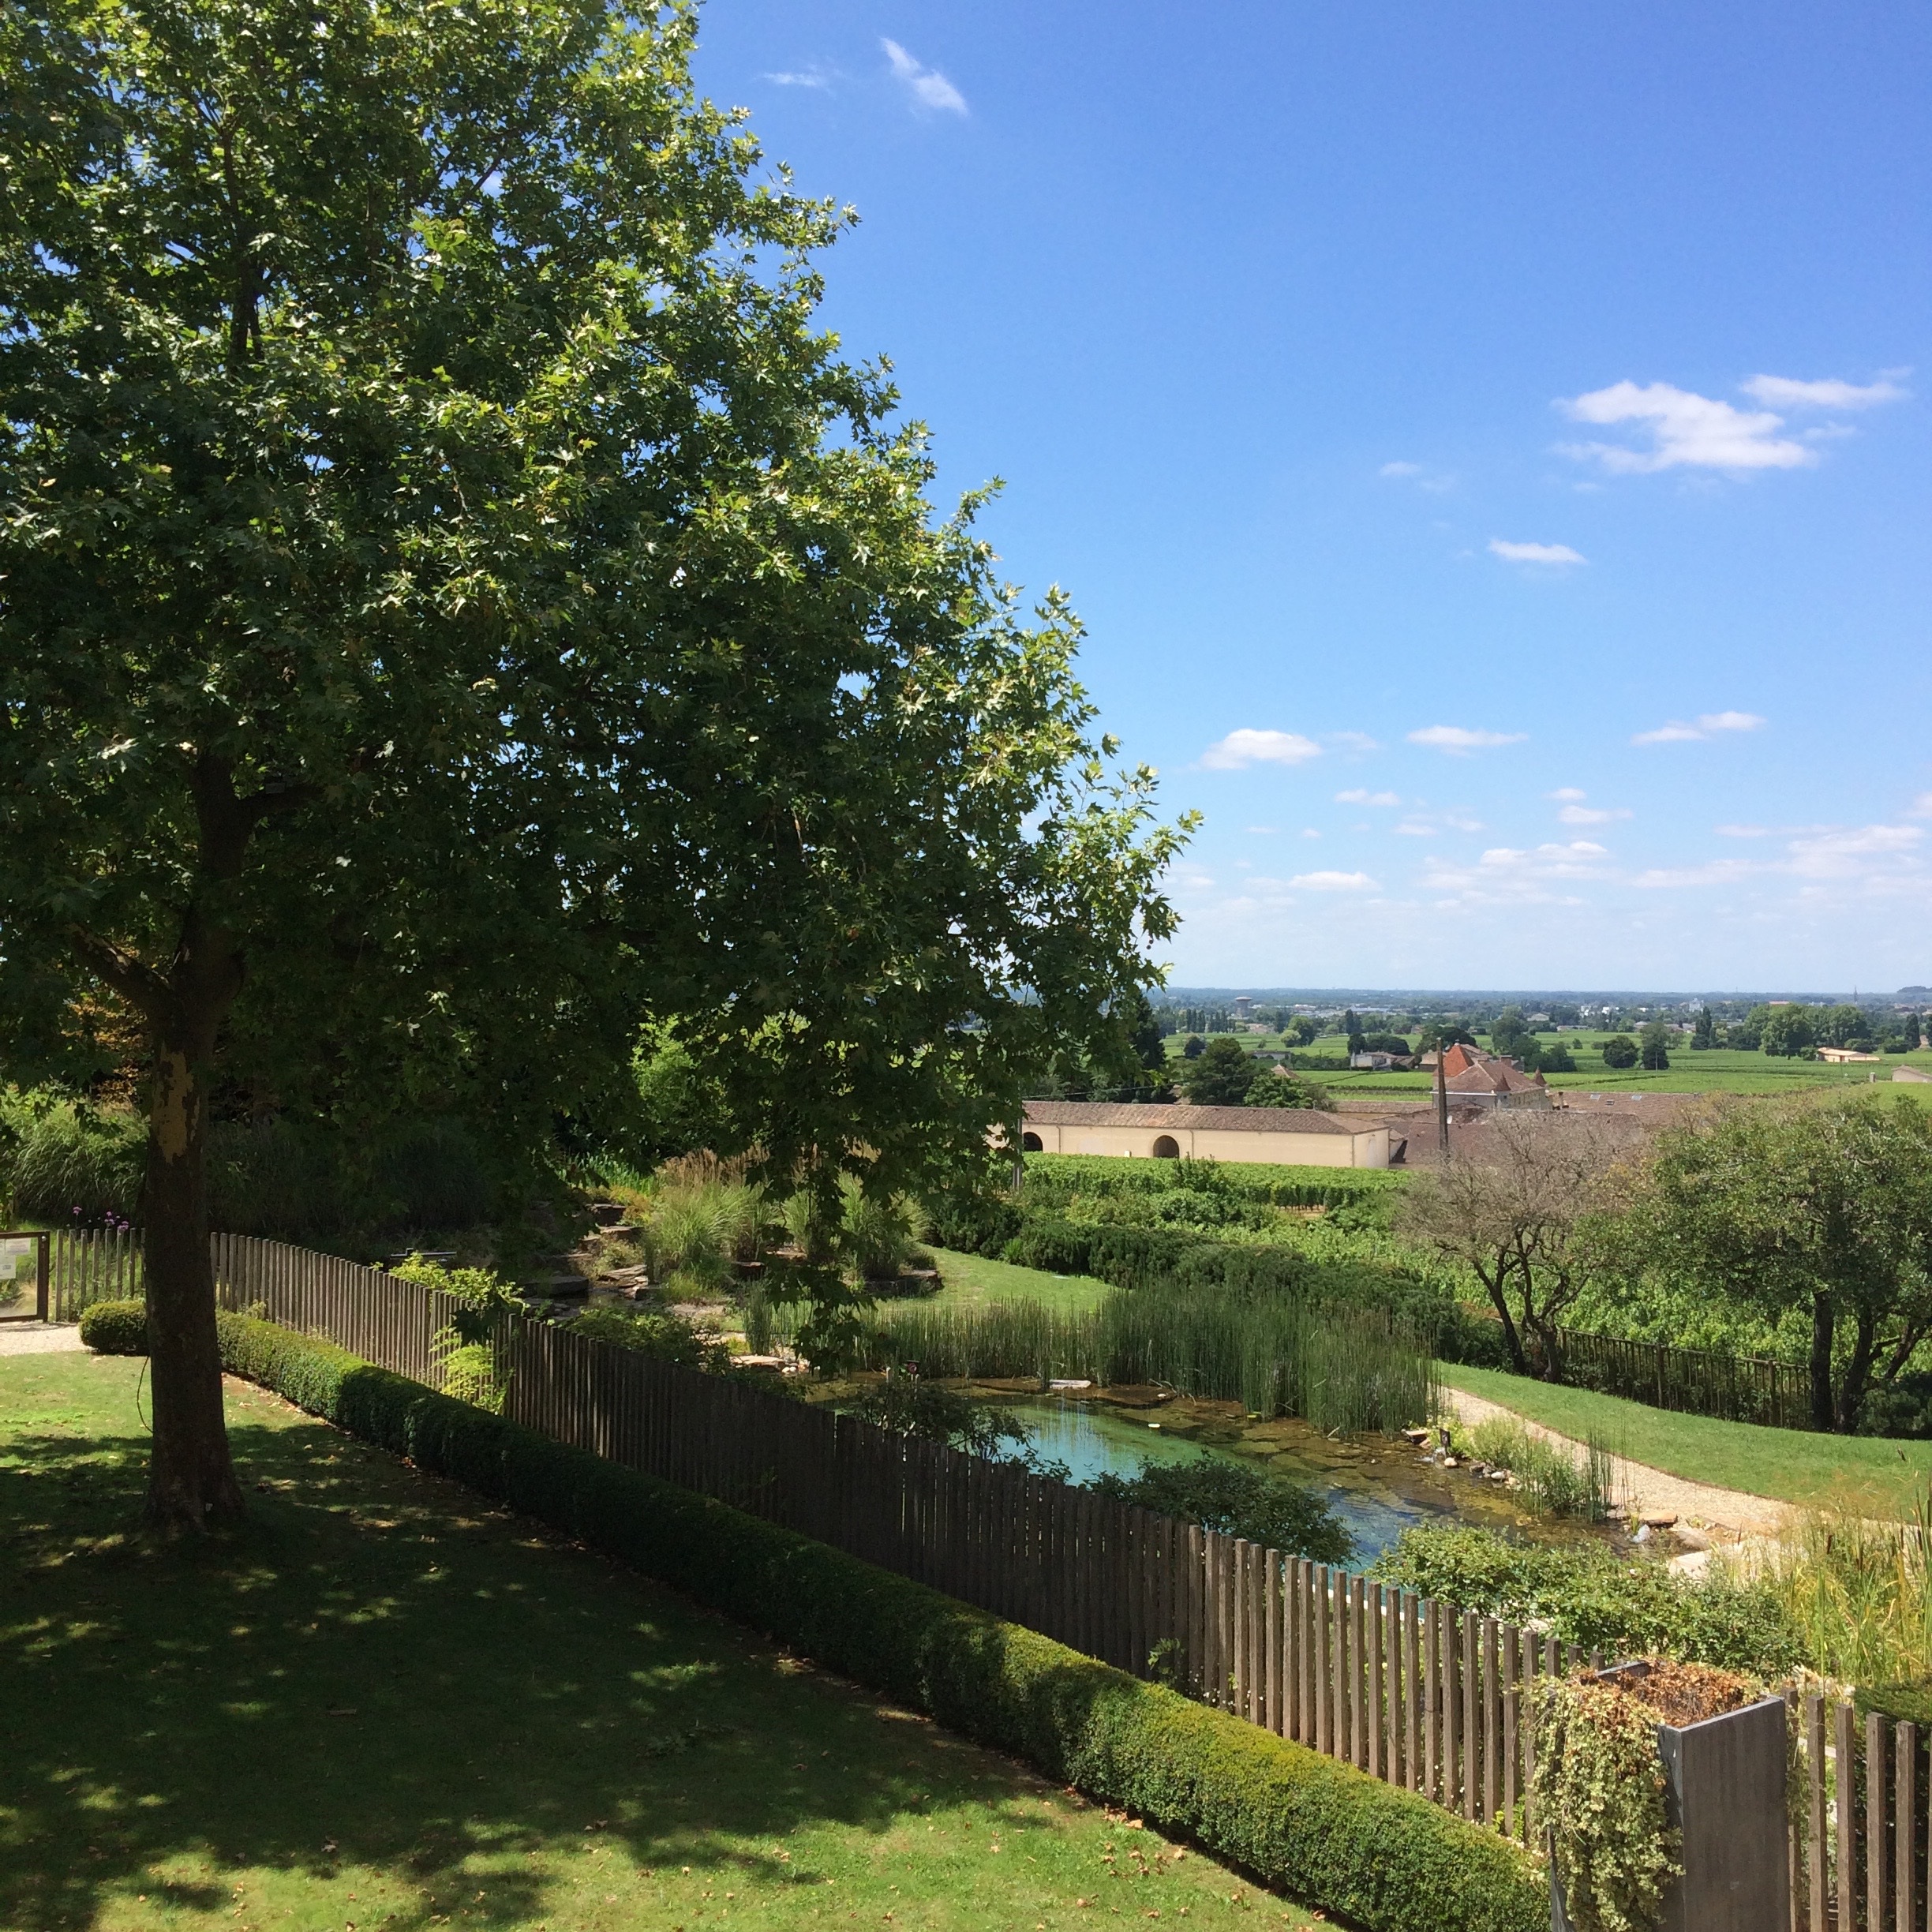
landscape, tree, grass, plant, farm, lawn, leaf, flower, autumn, park, backyard, garden, waterway, shrub, bordeaux, estate, rural area, woody plant